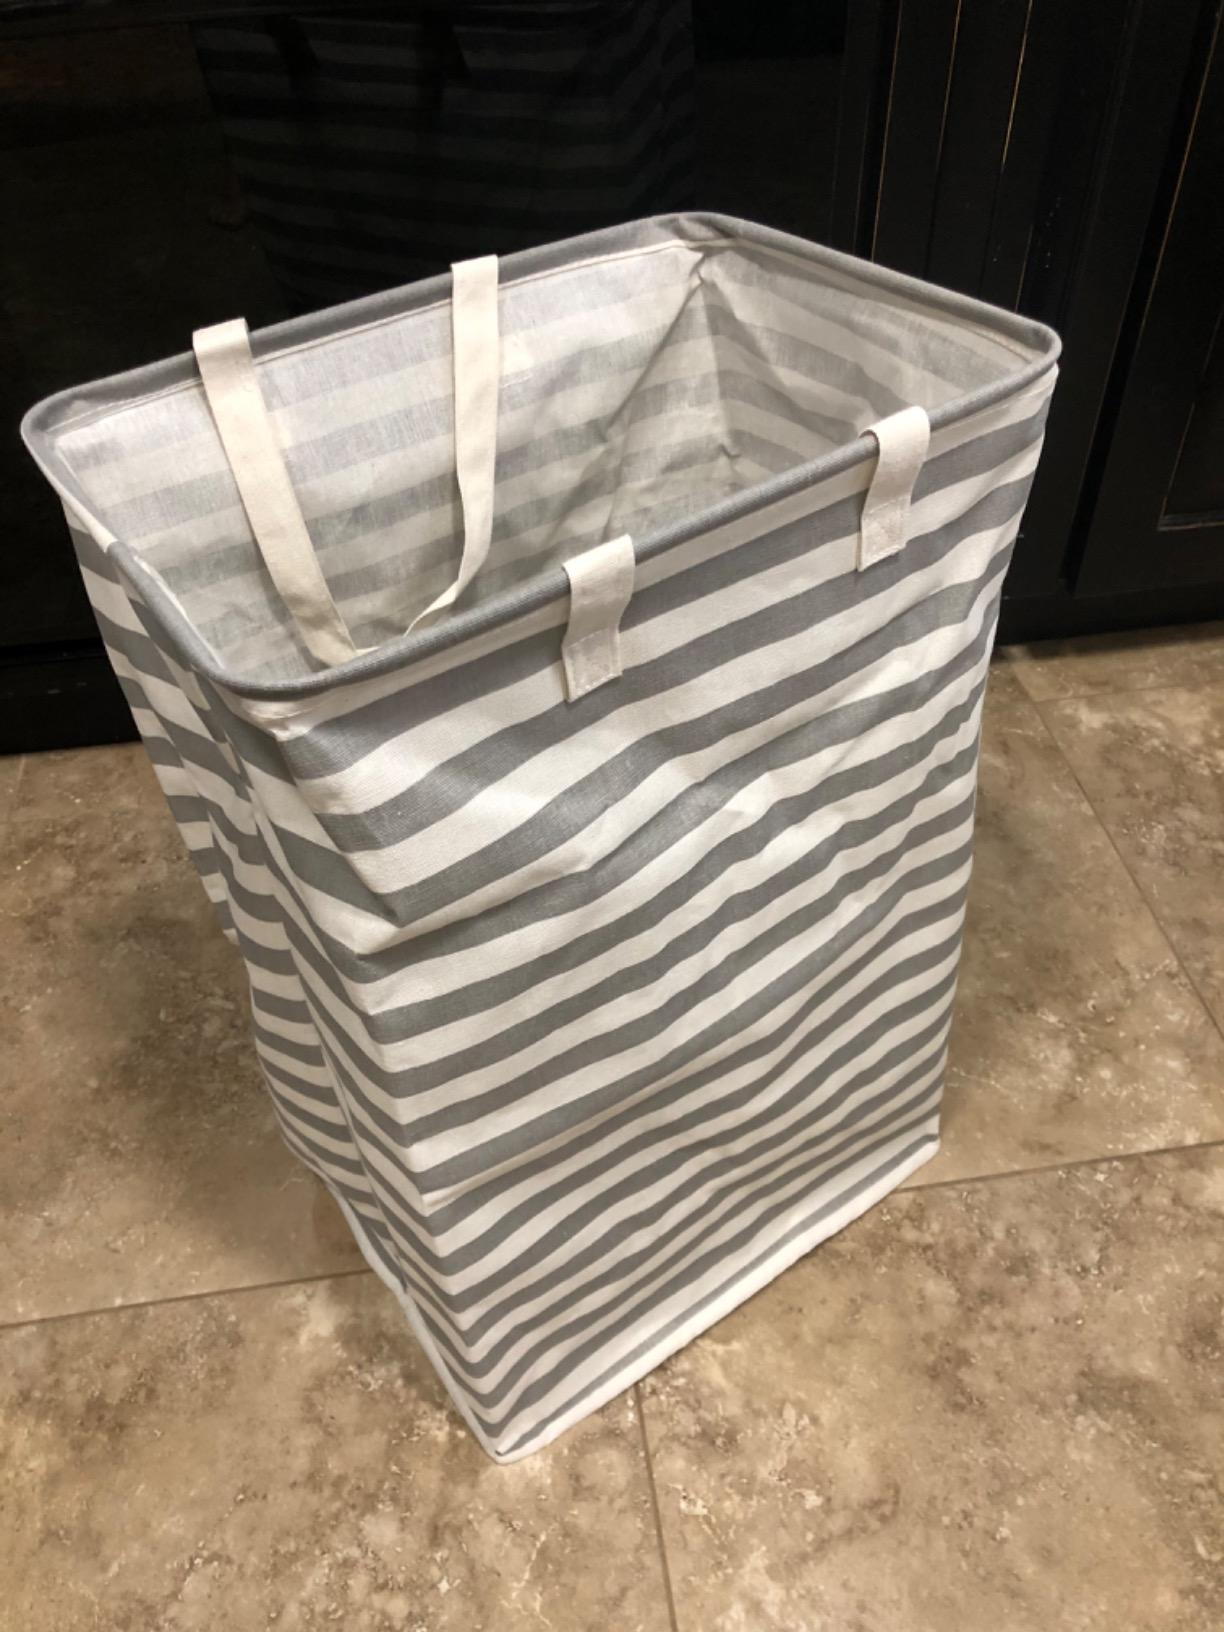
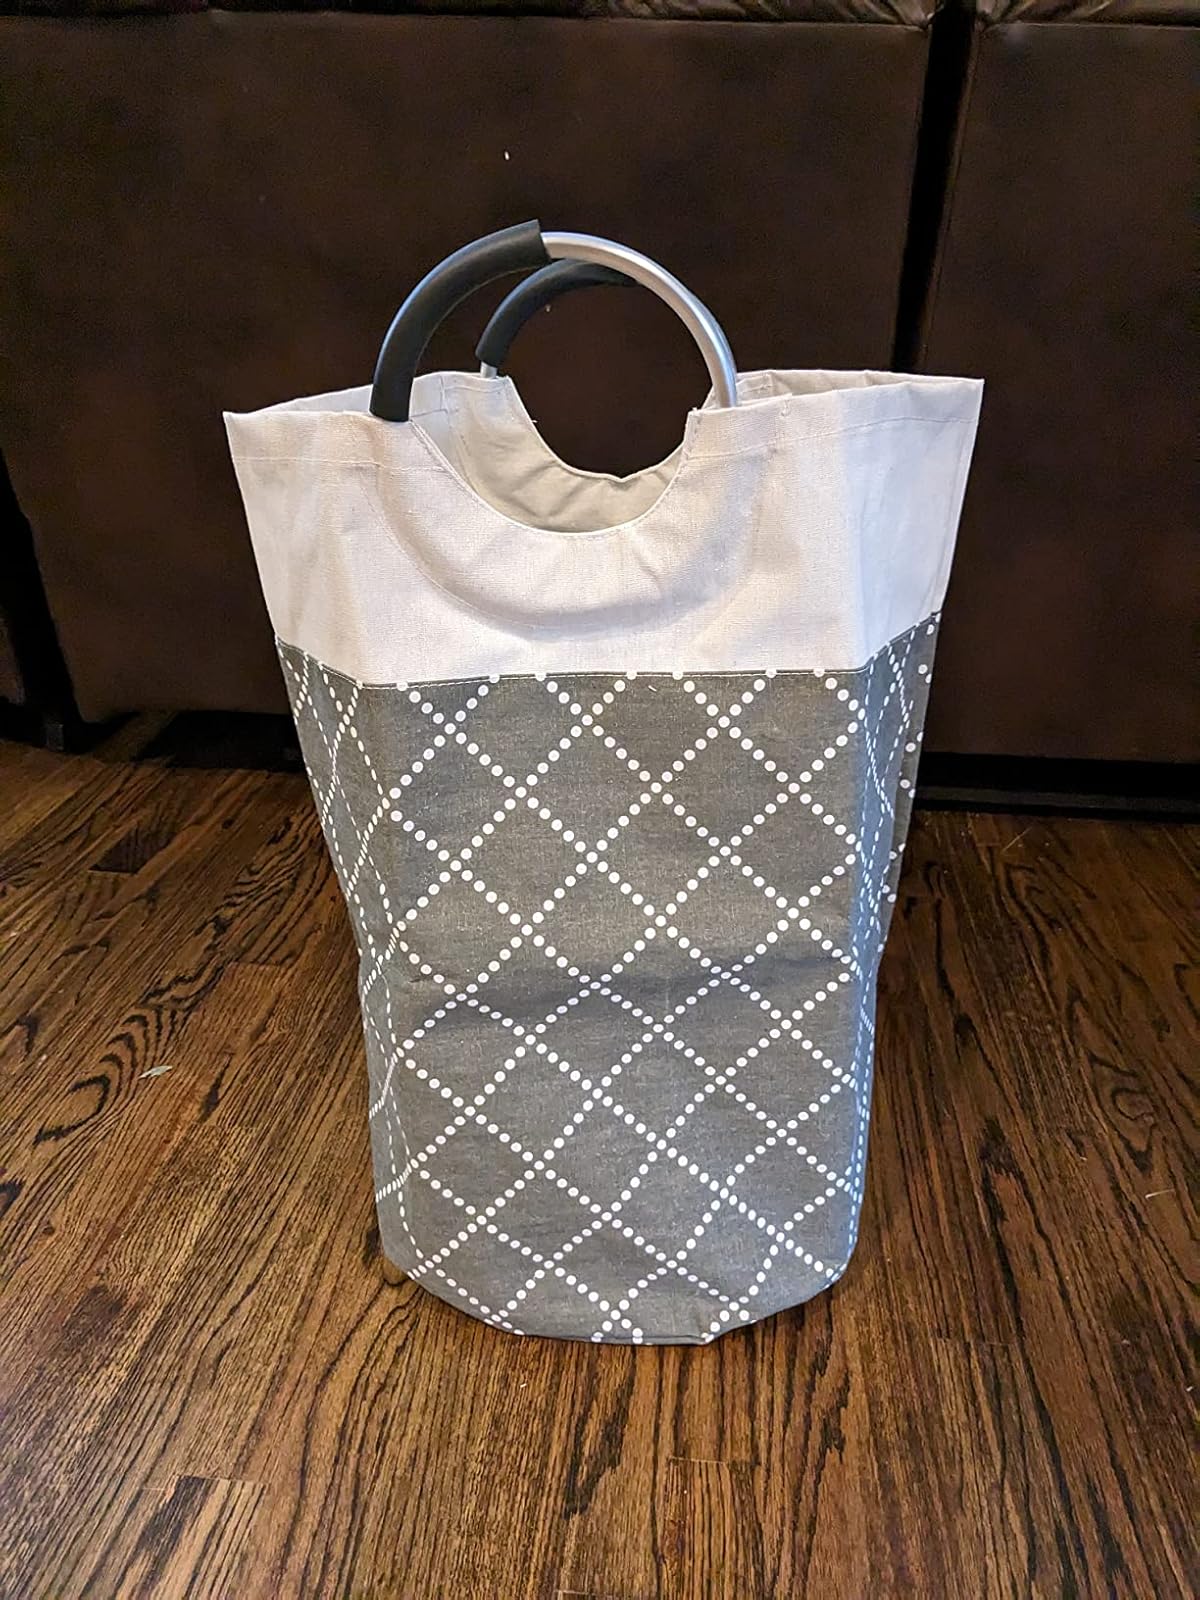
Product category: items_hamper
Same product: no